Deivy Grullón

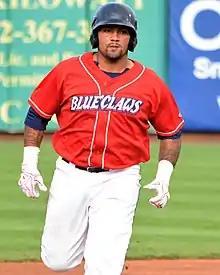
Grullón with the Lakewood BlueClaws in 2016

Deivy Wilrin Grullón (pronounced "DAY-vee gru-YOHN"; born February 17, 1996) is a Dominican professional baseball catcher for the Sultanes de Monterrey of the Mexican League. He has previously played in Major League Baseball (MLB) for the Philadelphia Phillies and Boston Red Sox. Listed at and , he bats and throws right-handed.